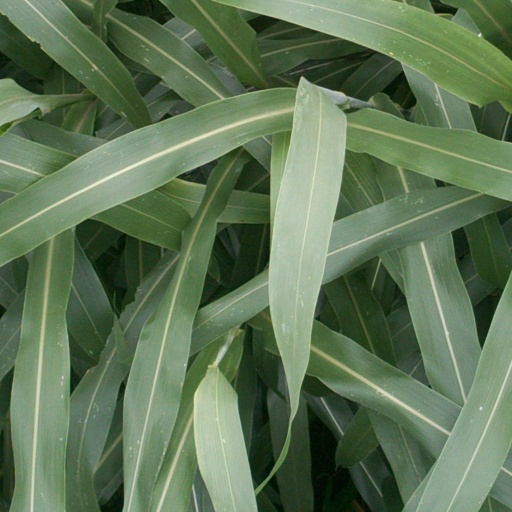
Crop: sorghum